Melchior Bwakira

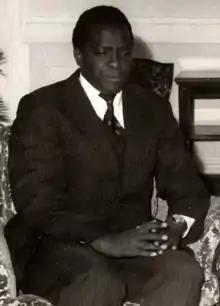
Melchior Bwakira in 1976.

Melchior Bwakira (13 December 1937 – 2009) was a diplomat and dean of Burundian Diplomats. Bwakira served as Minister of Foreign Affairs and co-operation Minister of Transport, Telecommunications and Aeronautics (1972–1976). From 1978 to 1981 and from 1997 to 2001, Bwakira served as the Ambassador of Burundi to Ethiopia, Eritrea, Djibouti, and Somalia. He was also the Burundian Permanent Representative to the Organization of African Unity (OAU, now African Union) and to the United Nations Economic Commission for Africa (UNECA).